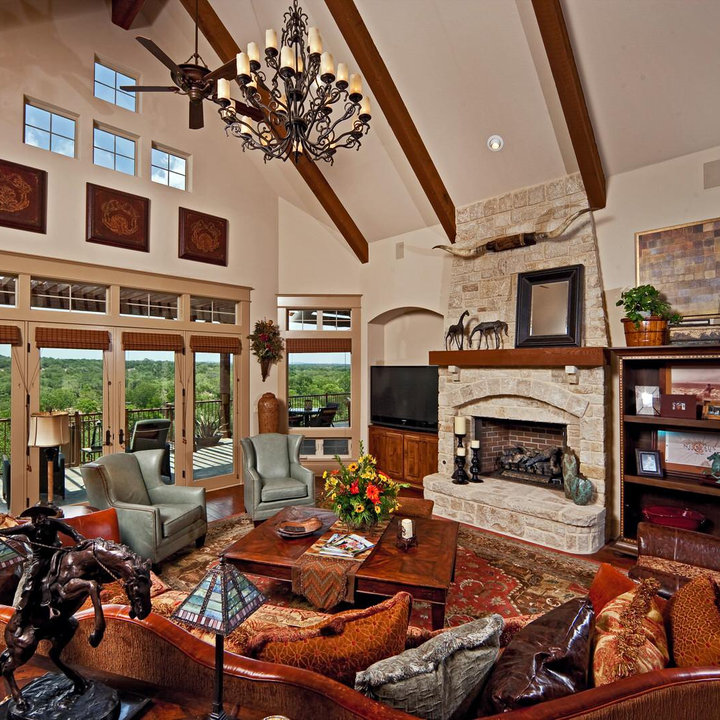
Style: Rustic